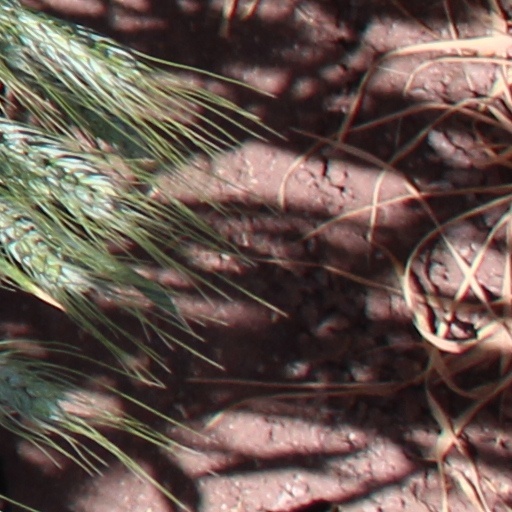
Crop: wheat